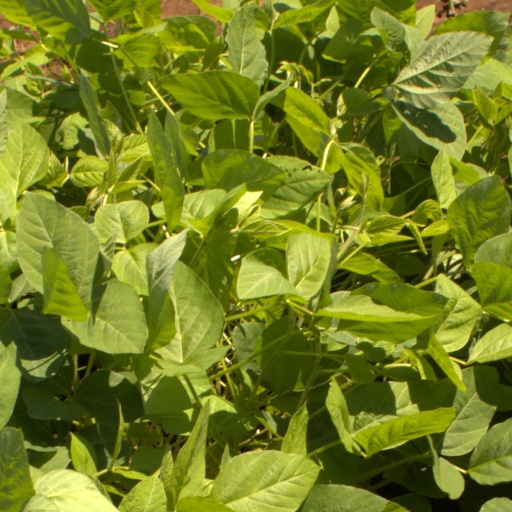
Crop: soybean